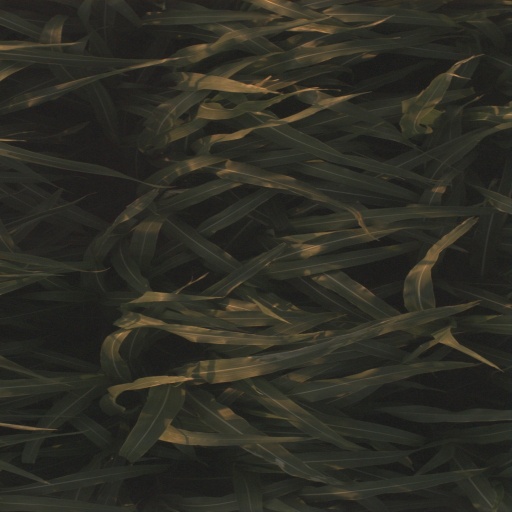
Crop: sorghum